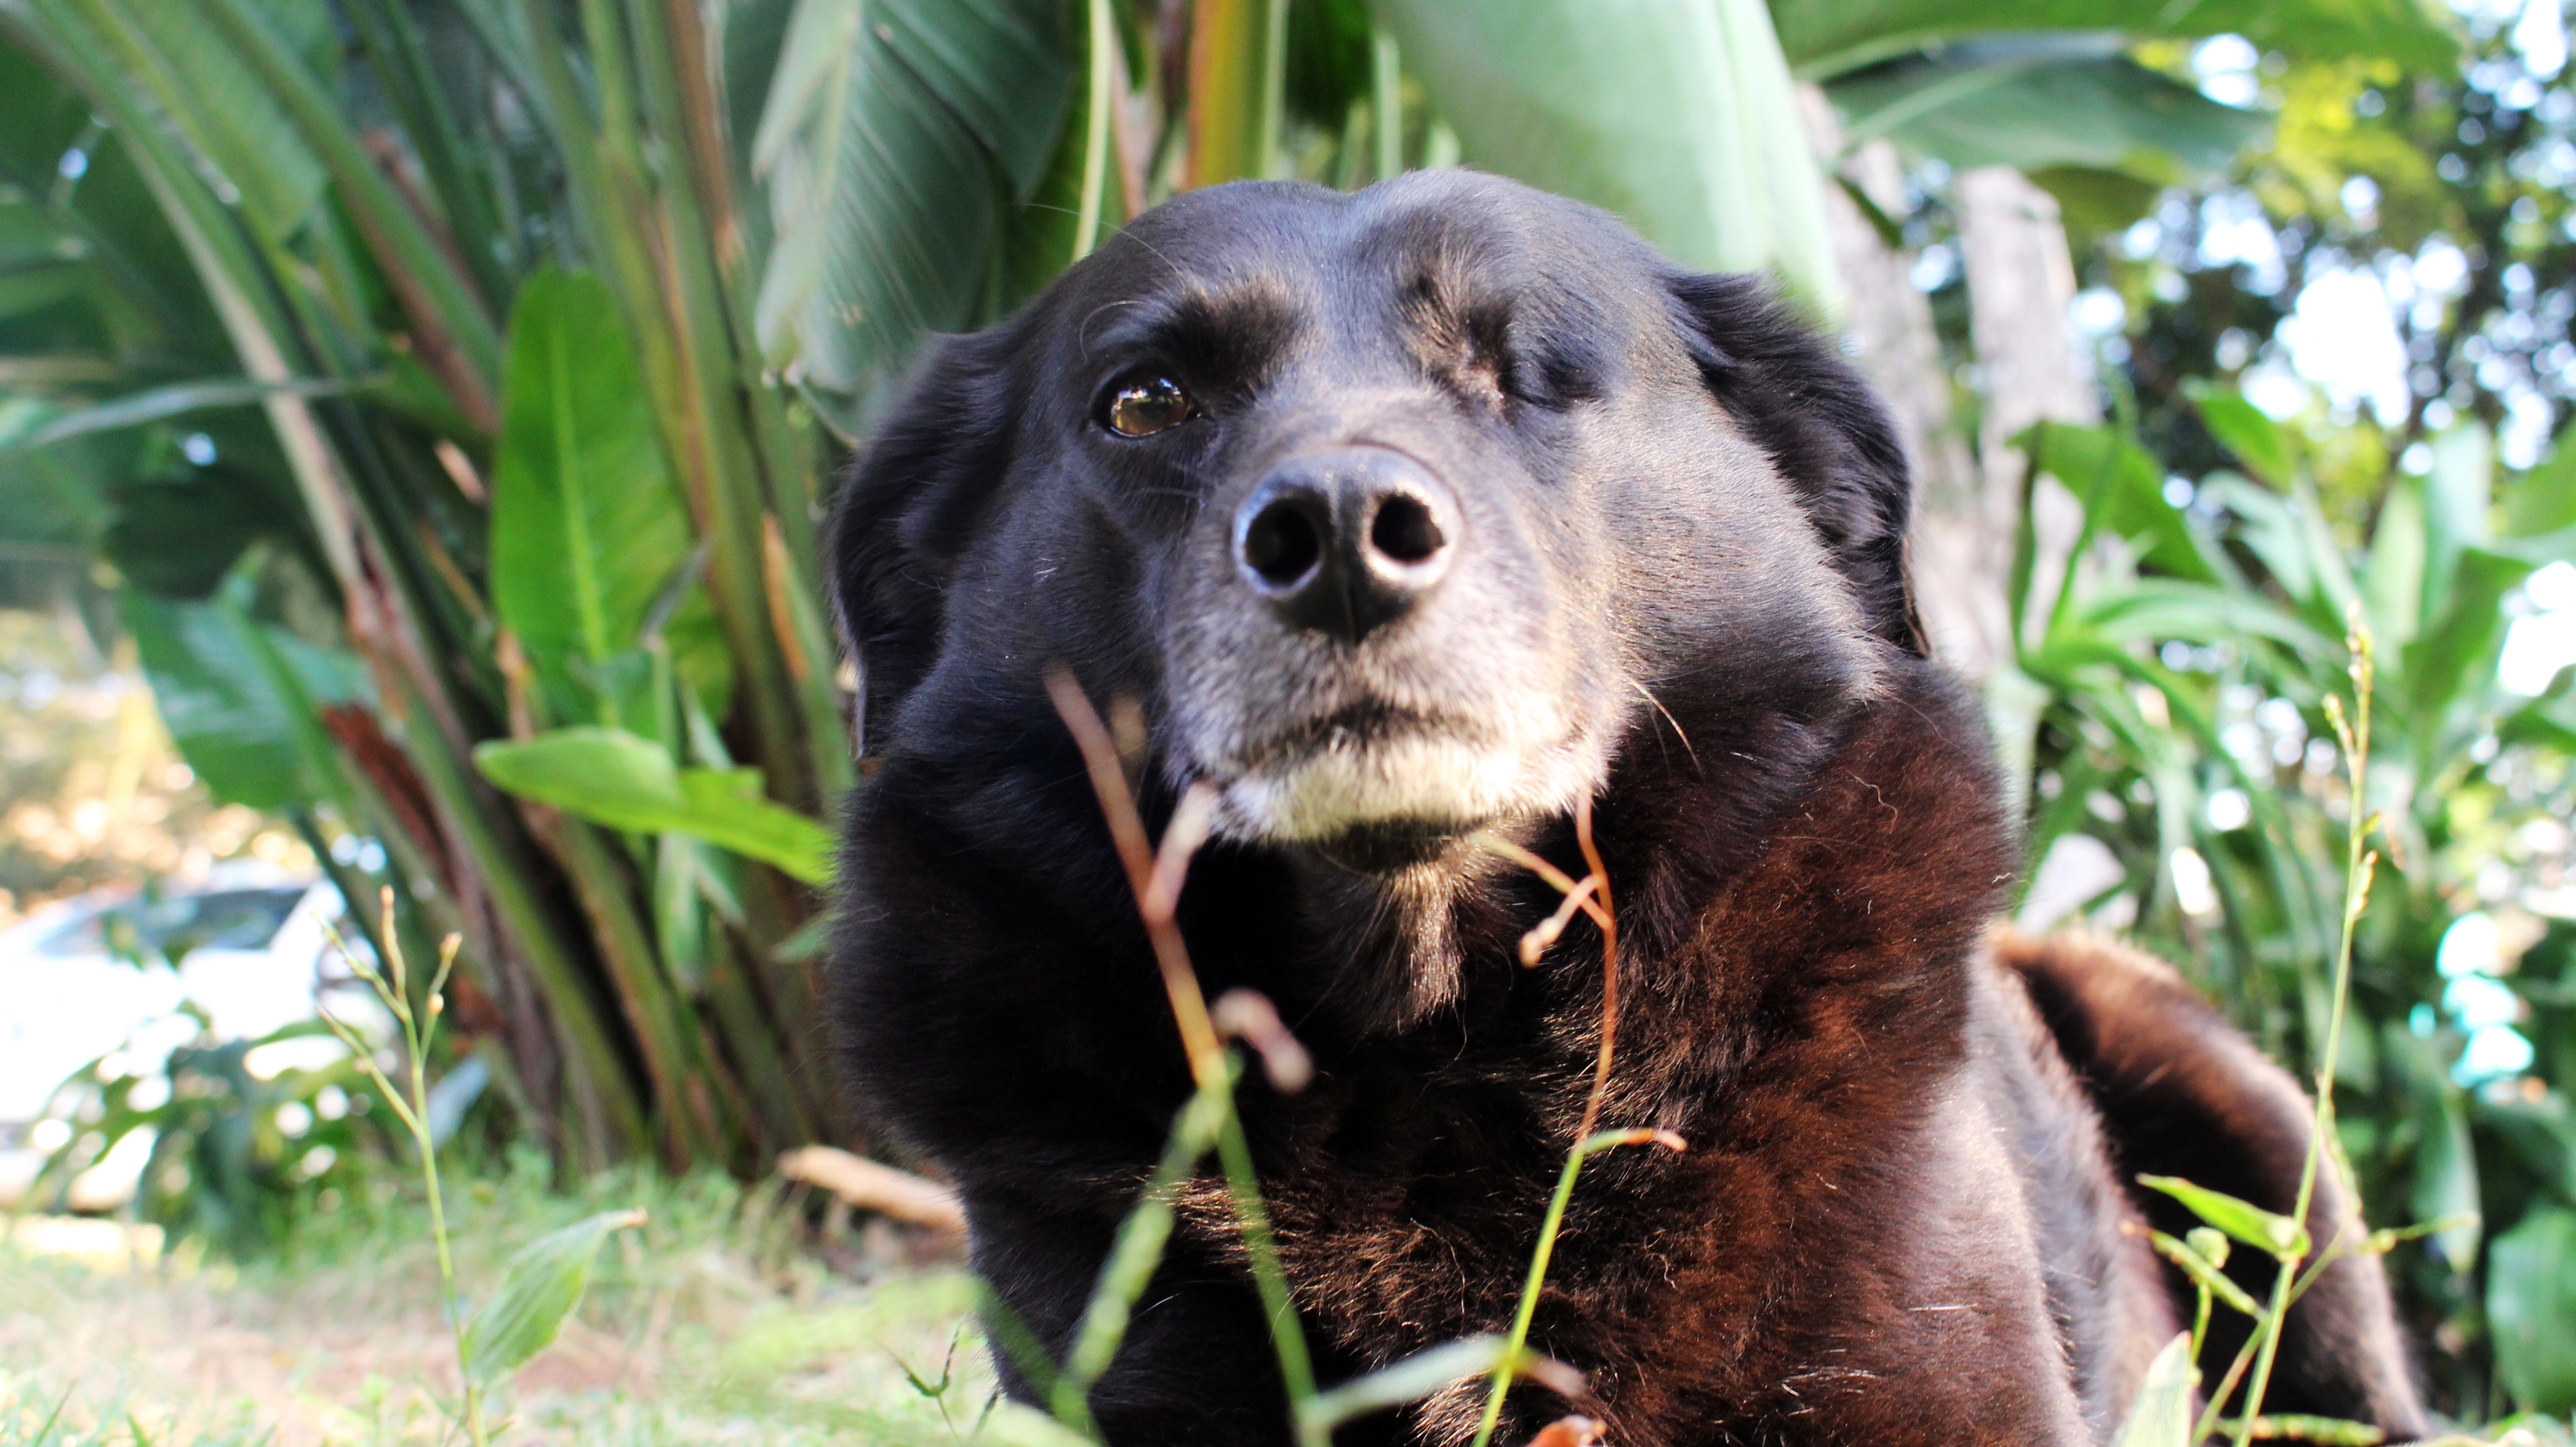
grass, puppy, dog, mammal, fauna, vertebrate, labrador retriever, dog like mammal